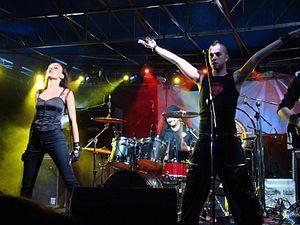
Macbeth est un groupe de metal gothique italien, originaire de Milan. Formé en 1995, il fait partie de la première génération du genre aux côtés de groupes comme Theatre of Tragedy, Trail of Tears, Tristania ou encore On Thorns I Lay. Il est donc parmi les premiers groupes à généraliser l'emploi du duo vocal de type « La belle et la bête ». Il est reste cependant moins connu que ces autres groupes. Le groupe est signé au label Dragonheart Records.
Cet article présente une liste de groupes de metal gothique.